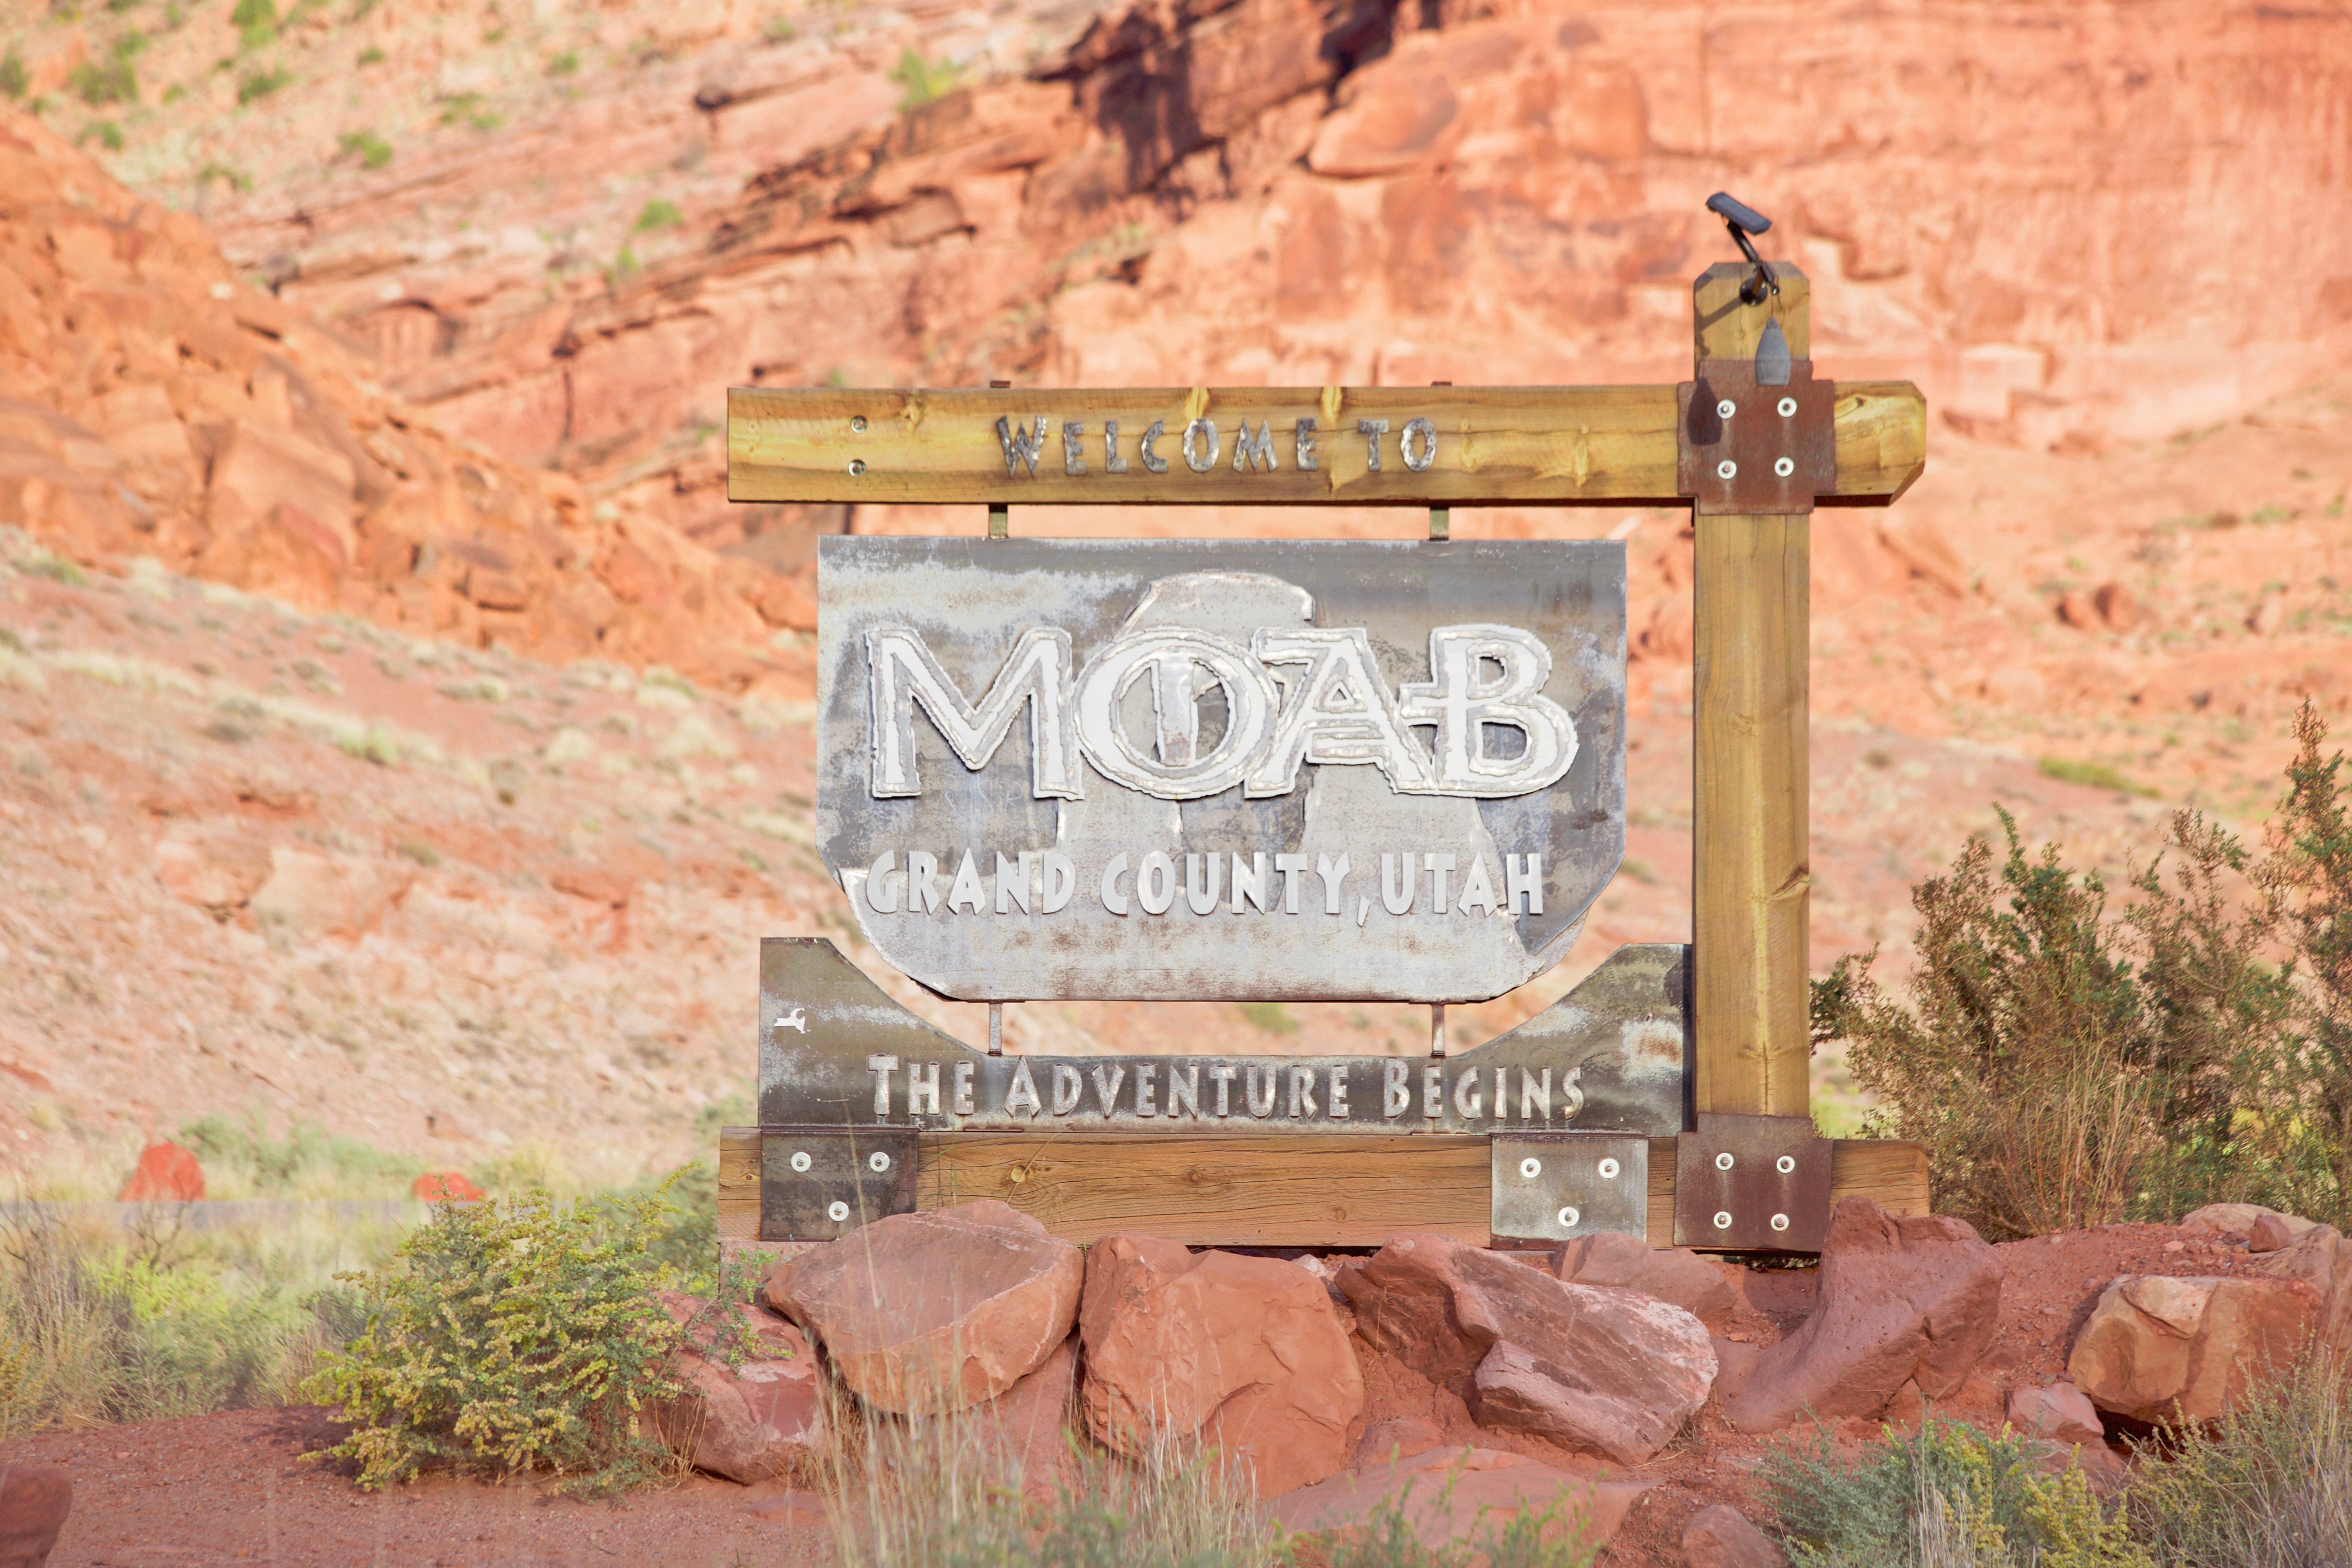
landscape, soil, brick, national park